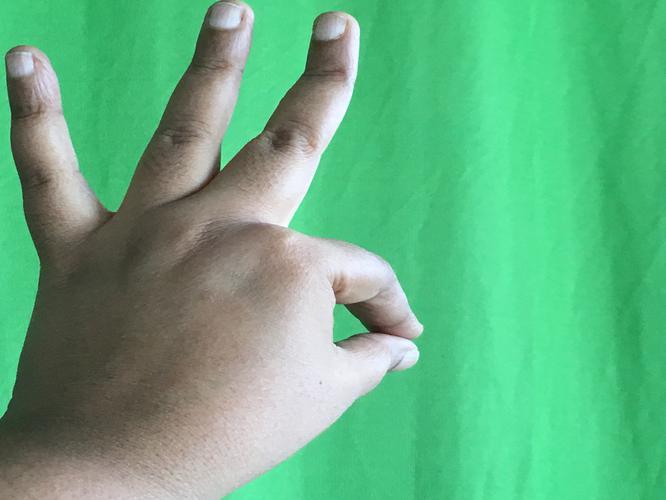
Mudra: Hamsasyam
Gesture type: single_hand